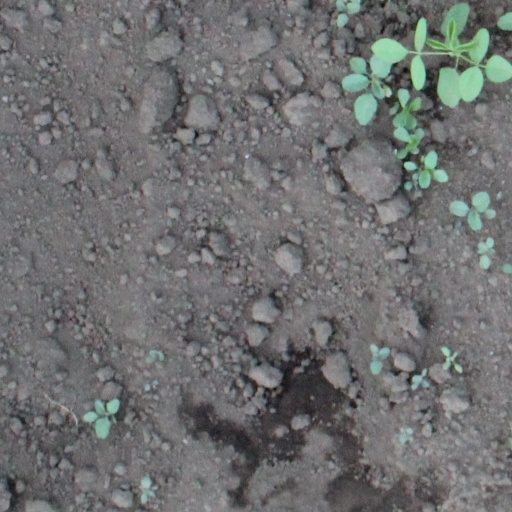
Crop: soybean